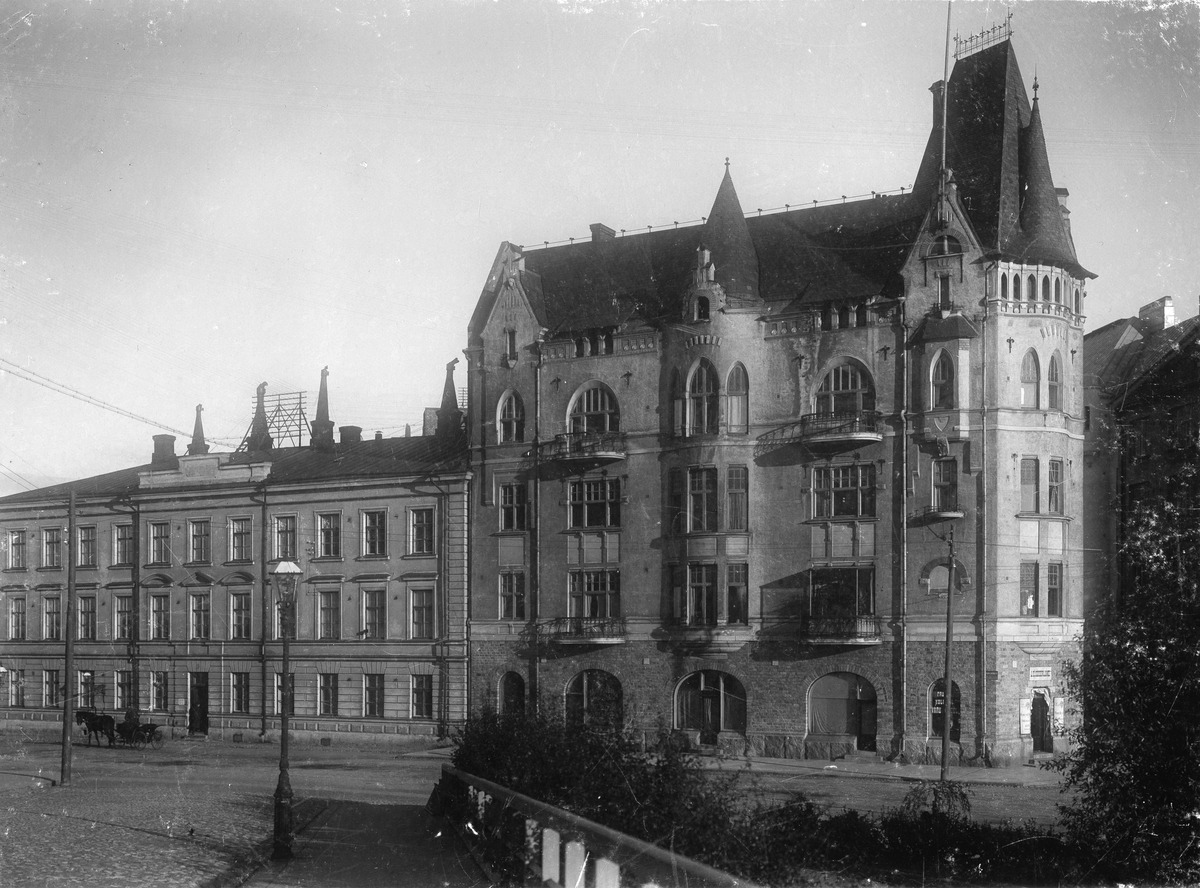
Satamakatu 7, 9
sisällön kuvaus: Satamakatu 7, 9. mustavalkoinen
Kuvaaja: Brander, Signe, valokuvaaja
Ajankohta: kuvausaika 1905
Paikka: Suomi, Uusimaa, Helsinki, Katajanokka Helsinki, Satamakatu 7, 9
Aiheet: kadut, rakennukset liikerakennukset asuinrakennukset, näyteikkunat, hevosajoneuvot, jalankulkijat